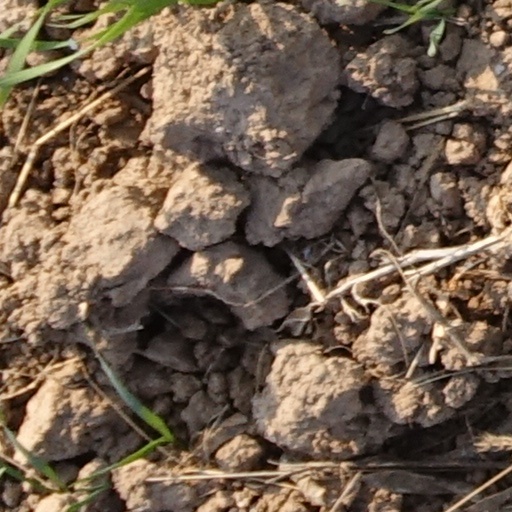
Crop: wheat